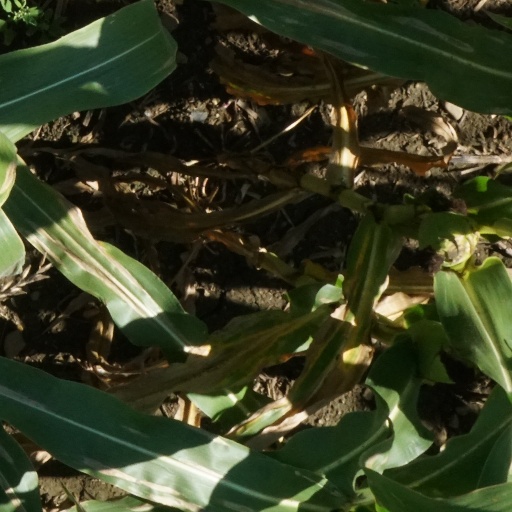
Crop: maize; corn